Victor Perli

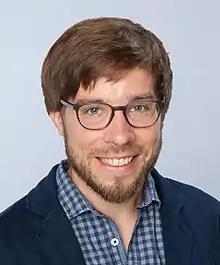
Perli in 2017

Victor Perli (born 1 February 1982) is a German politician. Born in Bad Oeynhausen, Lower Saxony, he represents The Left. He has served as a member of the Bundestag from the state of Lower Saxony since 2017.